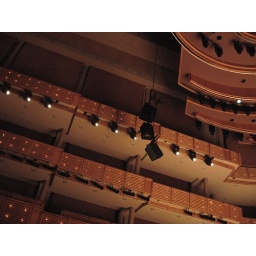
The Upper left when sitting in the center floor seats